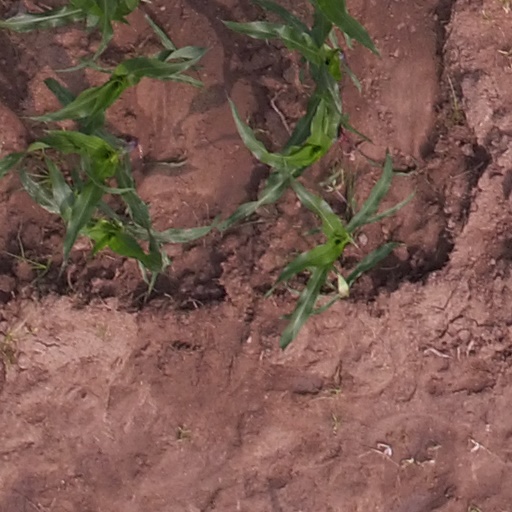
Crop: maize; corn